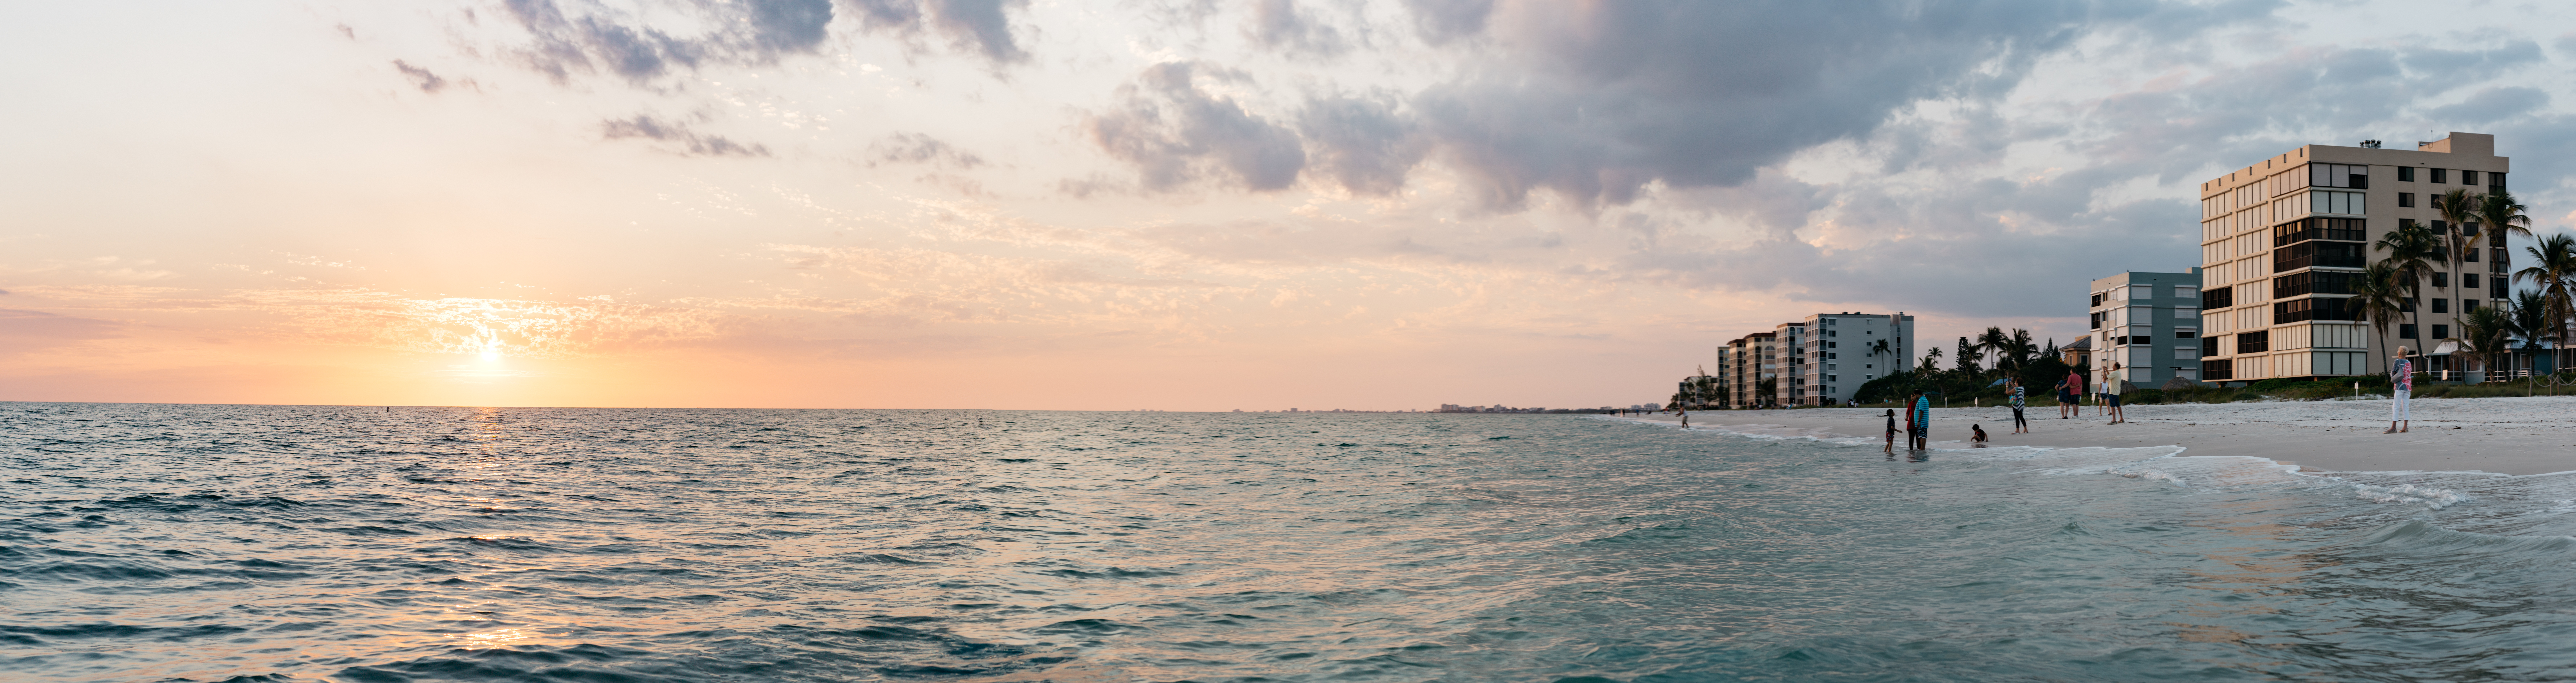
beach, sea, coast, water, ocean, horizon, cloud, people, sunrise, sunset, sunlight, morning, shore, wave, panorama, vacation, dusk, panoramic, evening, bay, seashore, wind wave